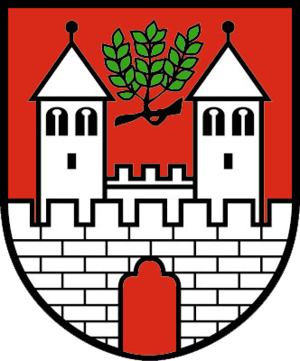
Eschwege
Coat of arms of Eschwege
Eschwege er en by i Hessen i Tyskland. Byen har mange gamle bygninger, men nogle af dem blev beskadiget af brandbomber under 2. verdenskrig. Erhvervslivet består for det meste af produktion af diverse tekstiler.